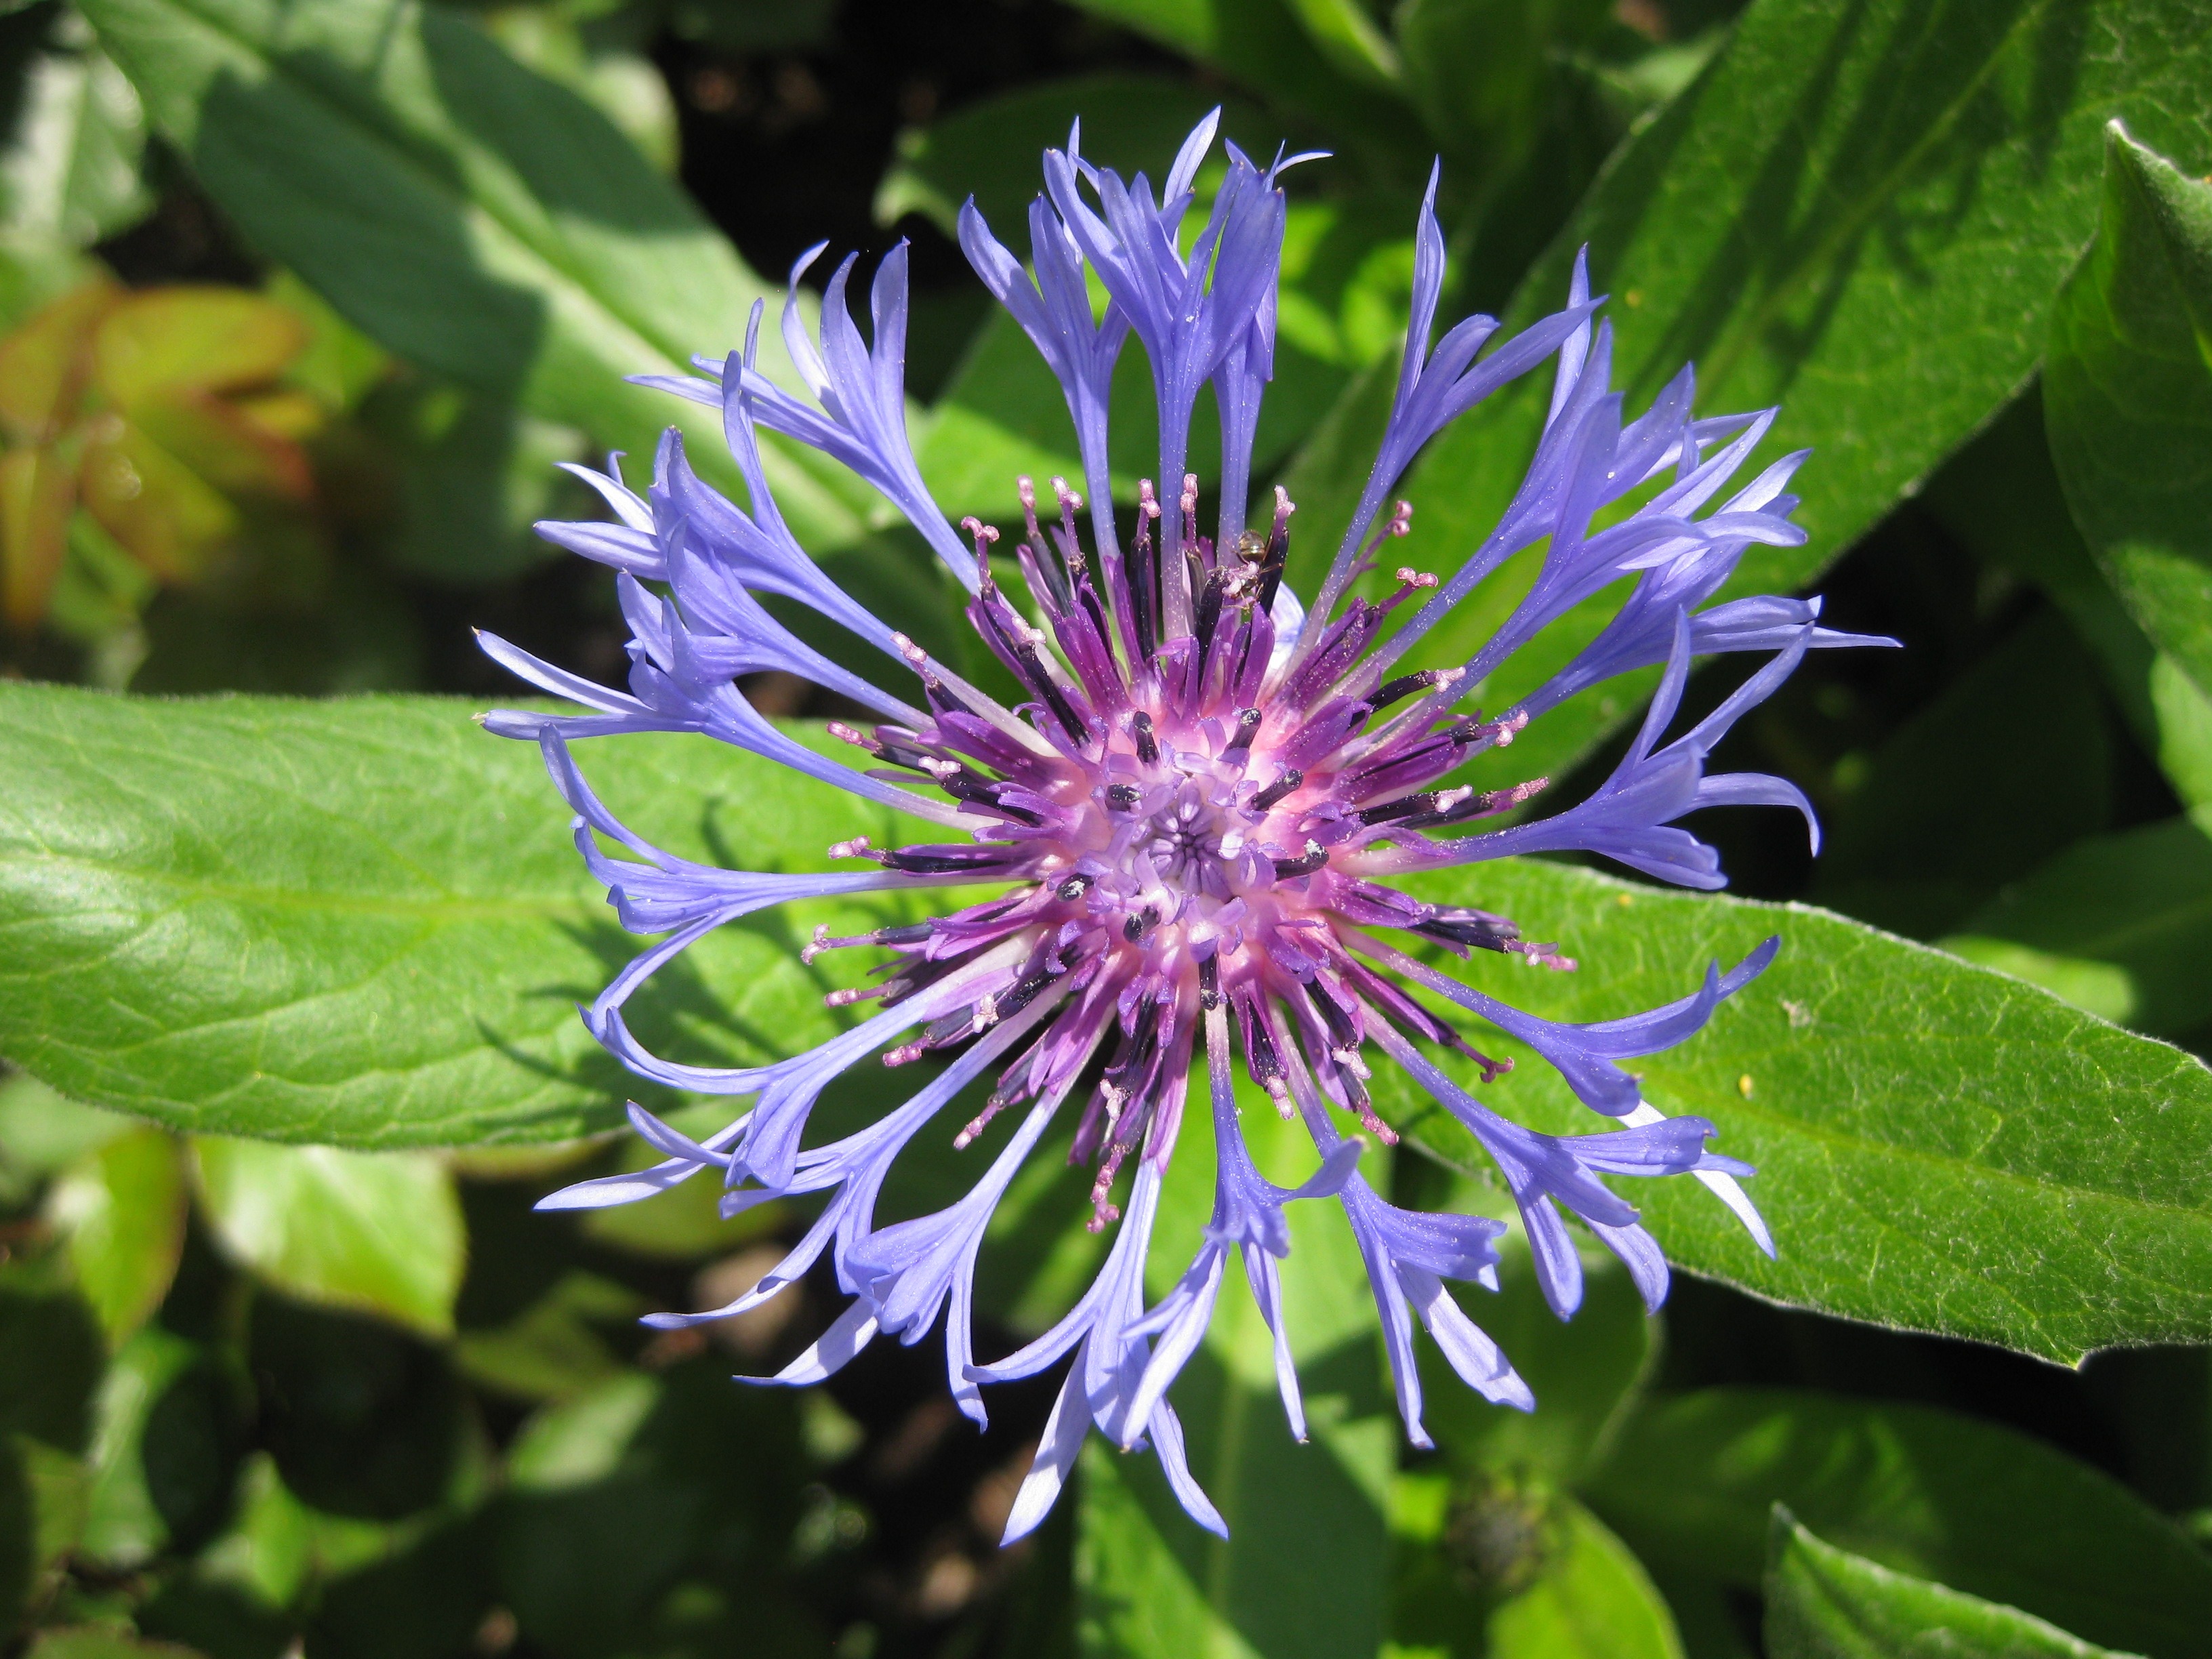
nature, blossom, plant, flower, summer, herb, produce, botany, blue, flora, wildflower, cornflower, shrub, passion flower, macro photography, flowering plant, daisy family, land plant, passion flower family